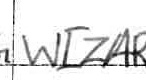
Label: Wizards